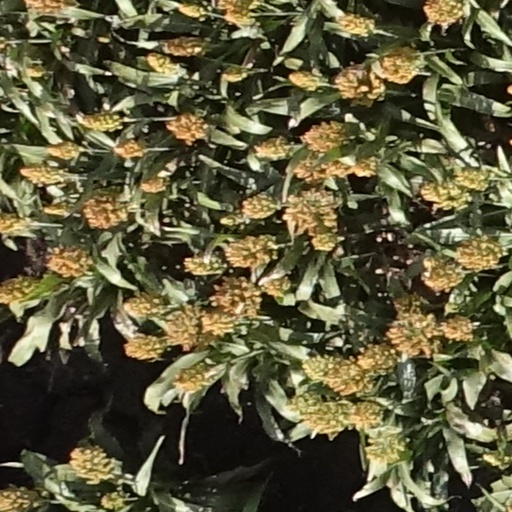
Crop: sorghum